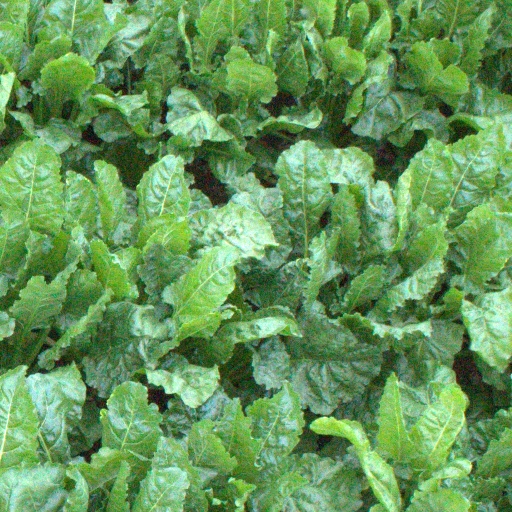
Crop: sugar beet